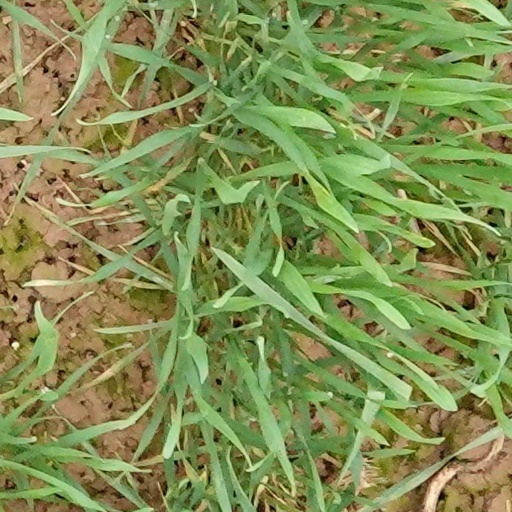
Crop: wheat